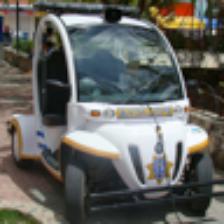
Label: NonHuman